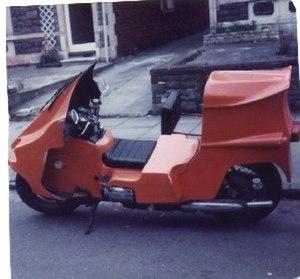
Une moto « pieds en avant » est une classe de motos qui veut voir d'un œil nouveau le concept du deux-roues, et créer une nouvelle forme pratique de transport de personnes. Le nom de « pieds en avant » a d'abord été utilisé par Royce Creasey et désigne la position assise du pilote, avec les deux pieds en avant des mains comme dans une voiture, contrairement aux vélos où le pilote est à califourchon et les mains sont en avant des pieds. Comme il existe d'autres types de moto qui ont une position « pieds en avant », un autre terme parfois utilisé est véhicule avancé à piste unique.